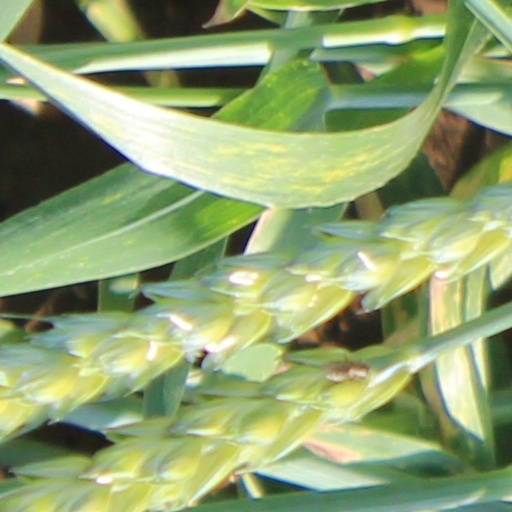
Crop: wheat